Second Nature (book)

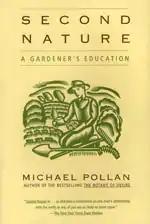
1991 reprint cover

Second Nature: A Gardener's Education was Michael Pollan's first book. It is a collection of essays about gardening arranged by seasons.